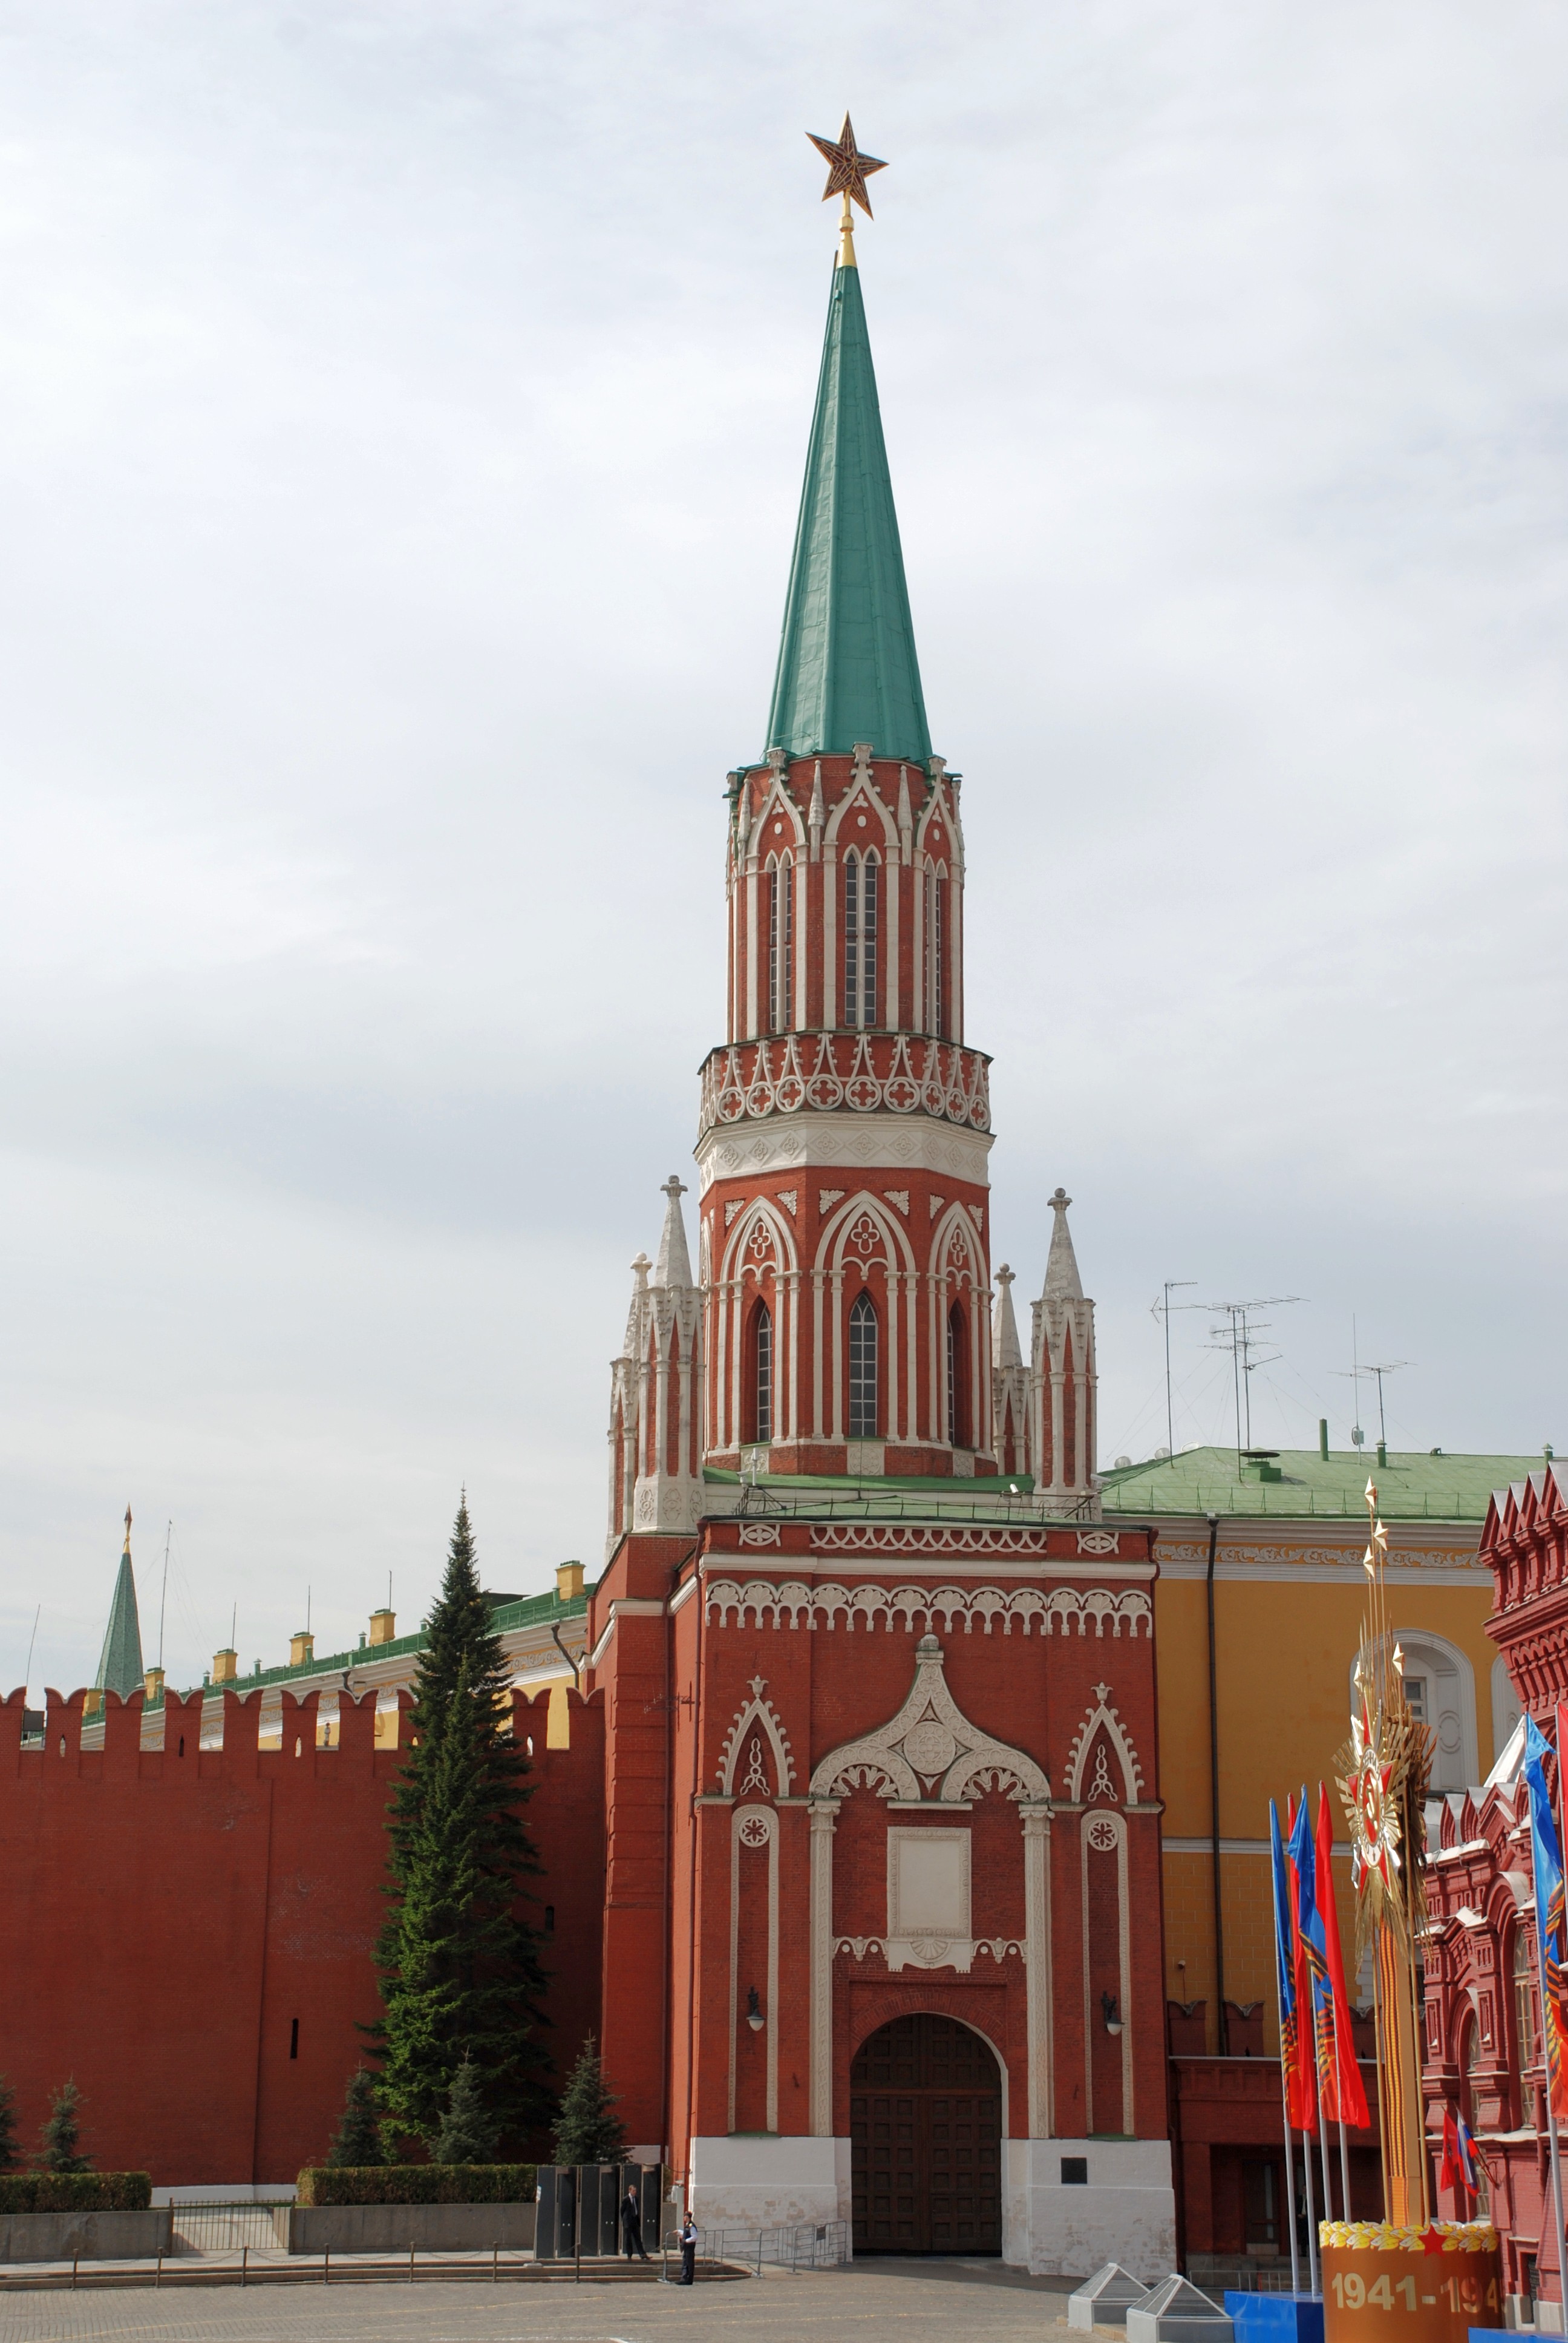
building, city, cityscape, tower, landmark, church, cathedral, nikon, place of worship, spire, steeple, moscow, russia, d80, cityscapes, moskau, nikond80, moscou, kremlin, theperfectphotographer